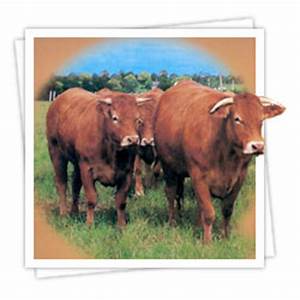
Label: cow